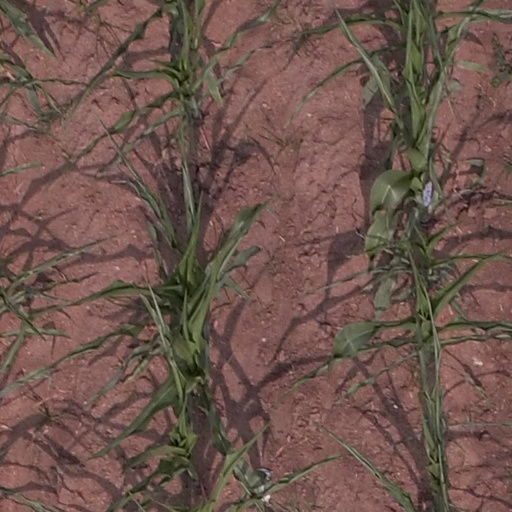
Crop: maize; corn